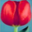
Label: tulip